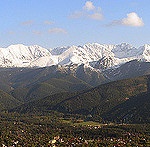
Label: mountain